1950 in the Philippines

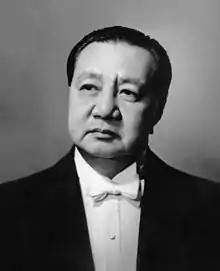
President Elpidio Quirino

As per Act No. 2711 section 29, issued on March 10, 1917, any legal holiday of fixed date falls on Sunday, the next succeeding day shall be observed as legal holiday. Sundays are also considered legal religious holidays. Bonifacio Day was added through Philippine Legislature Act No. 2946. It was signed by then-Governor General Francis Burton Harrison in 1921. On October 28, 1931, the Act No. 3827 was approved declaring the last Sunday of August as National Heroes Day.